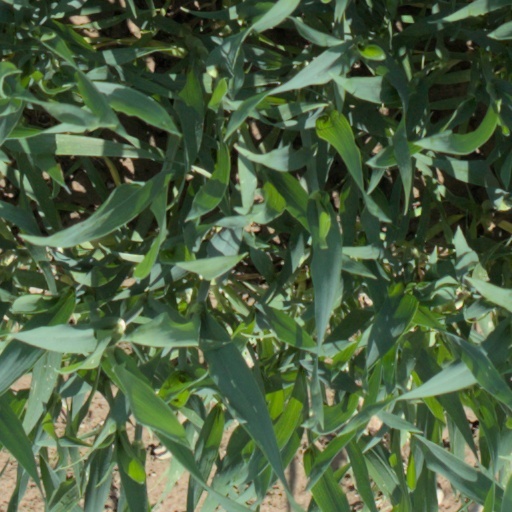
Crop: wheat